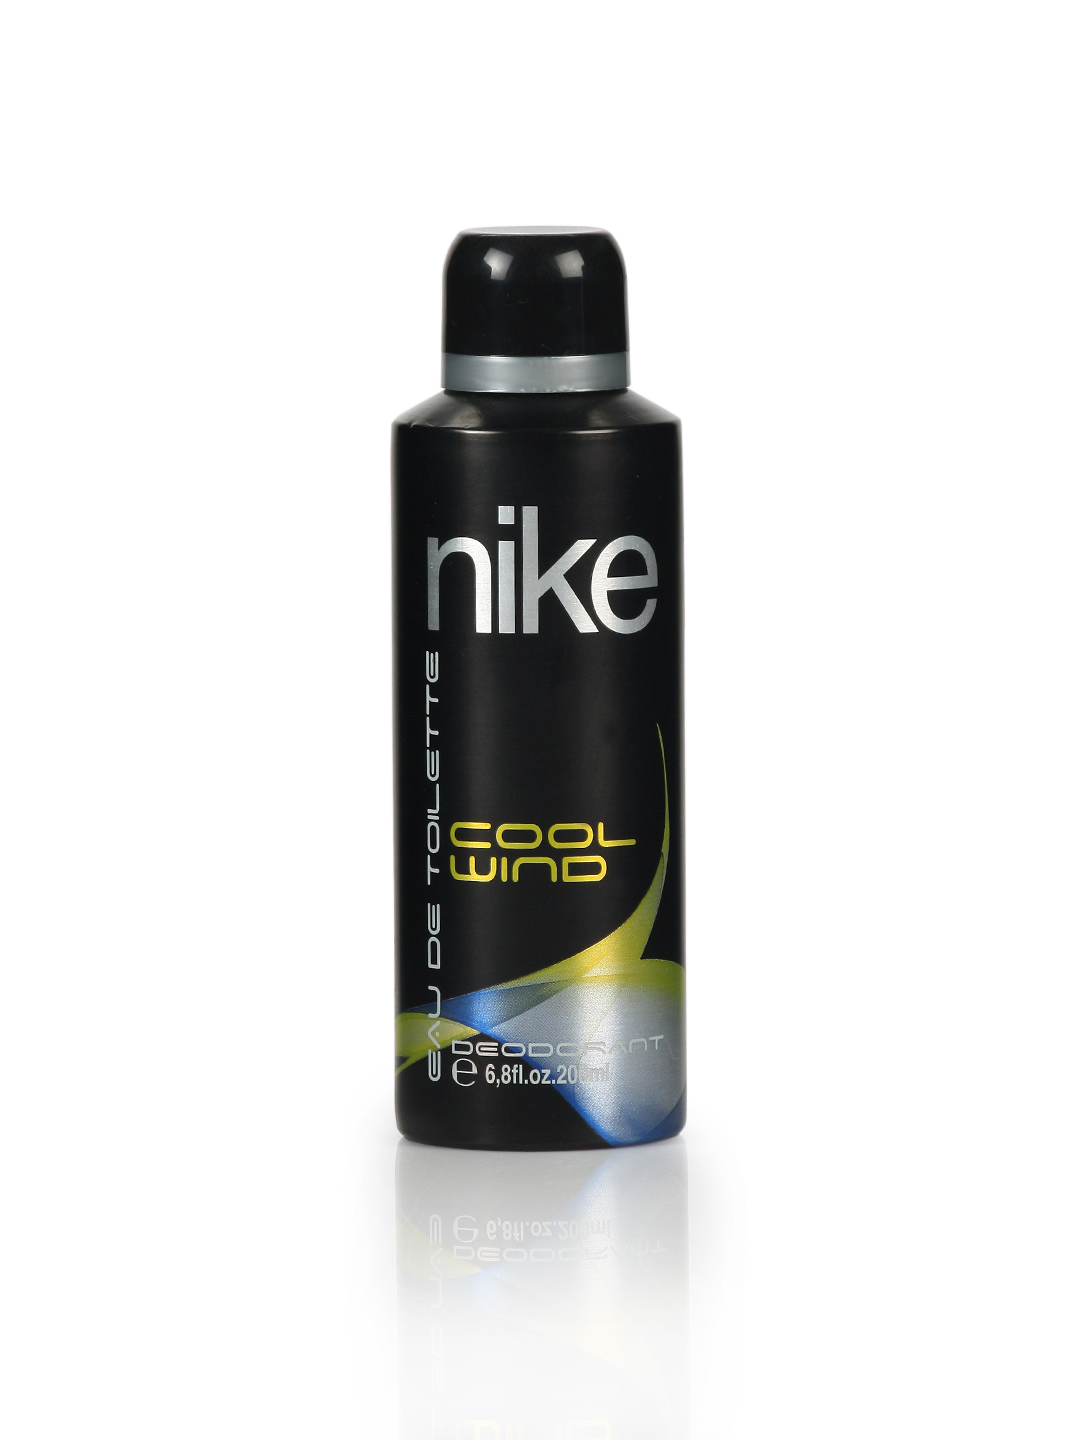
Nike Fragrances Men Cool Wind EDT Deo
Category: Personal Care / Fragrance / Deodorant
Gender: Men
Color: Black
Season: Spring 2017
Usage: Casual